Isaac Chugg

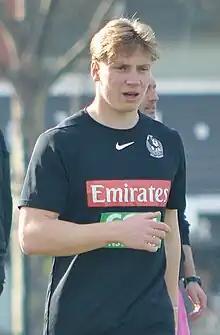
Chugg with Collingwood's VFL team in July 2021

Isaac Chugg (born 26 February 2002) is a former professional Australian rules footballer who played for the Collingwood Football Club in the Australian Football League (AFL).